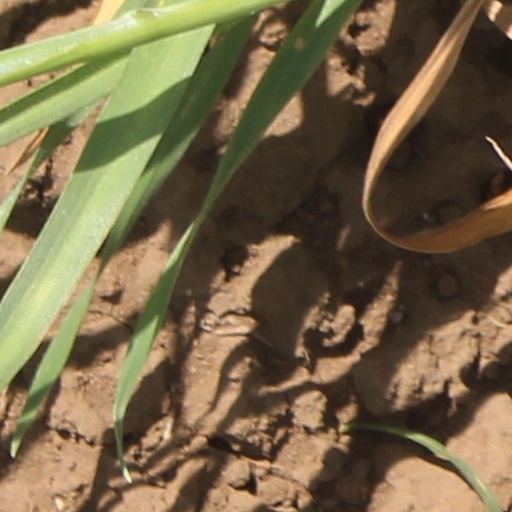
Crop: wheat